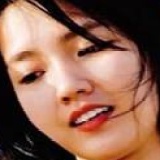
diễn viên Kiều Trinh Xíu